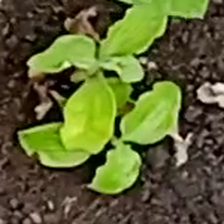
Weed species: Kena_(Commplina_benghalensio)